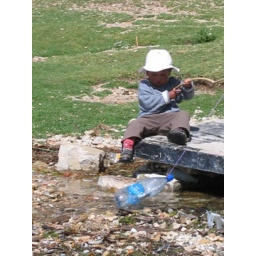
A little boy playing with a bottle near lake Titicaca, Bolivia. 24.03.04. Photo by Beate Bjornevik.